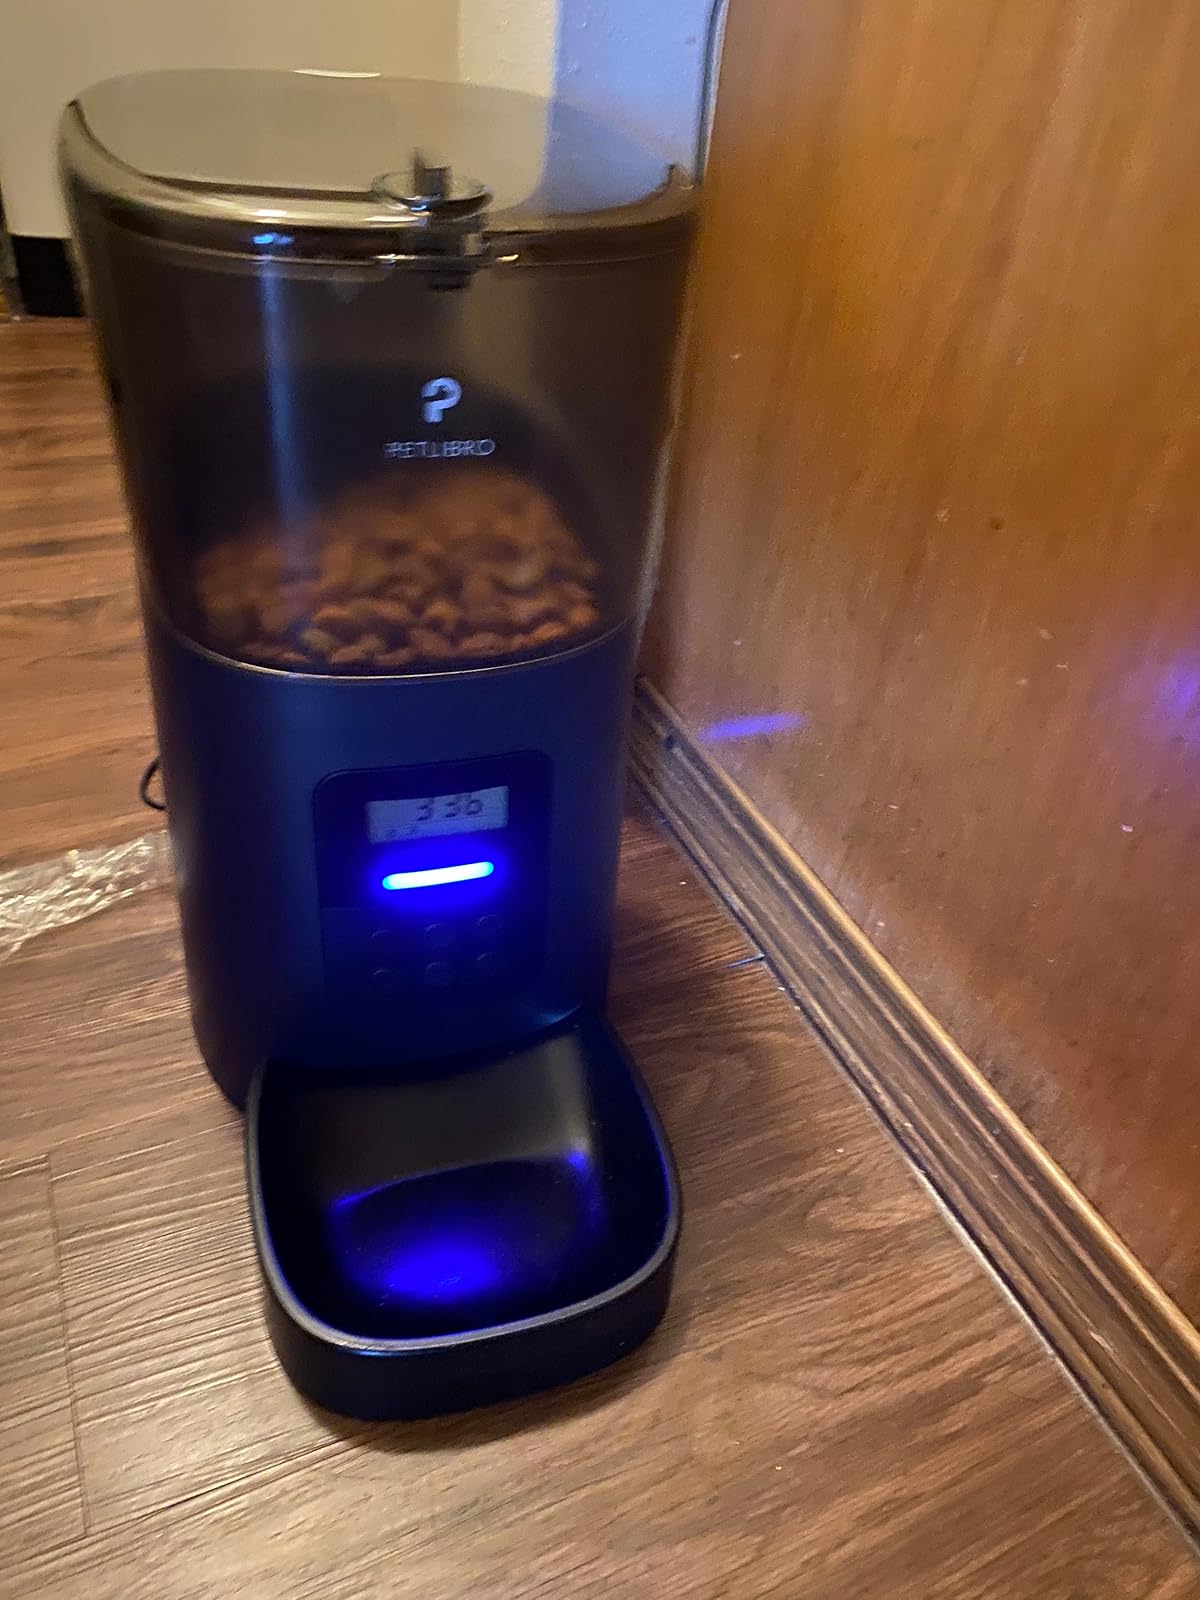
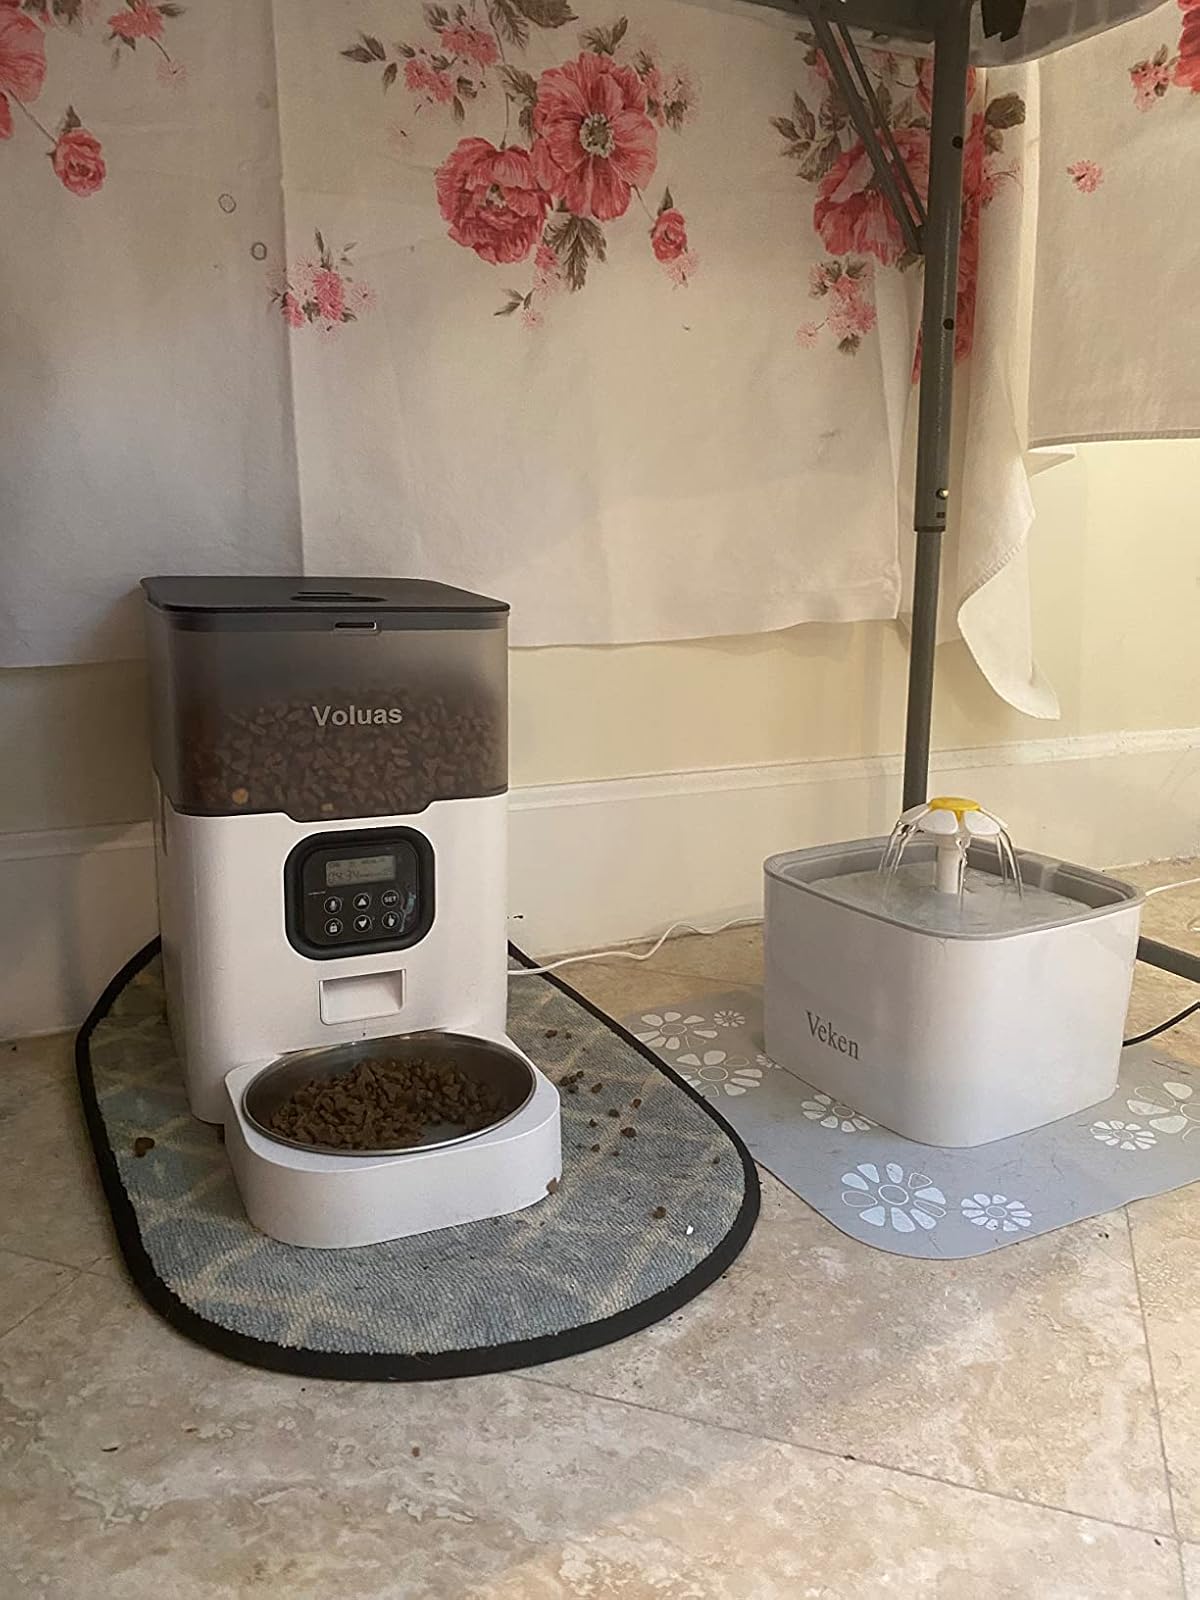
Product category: items_feeder
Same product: no